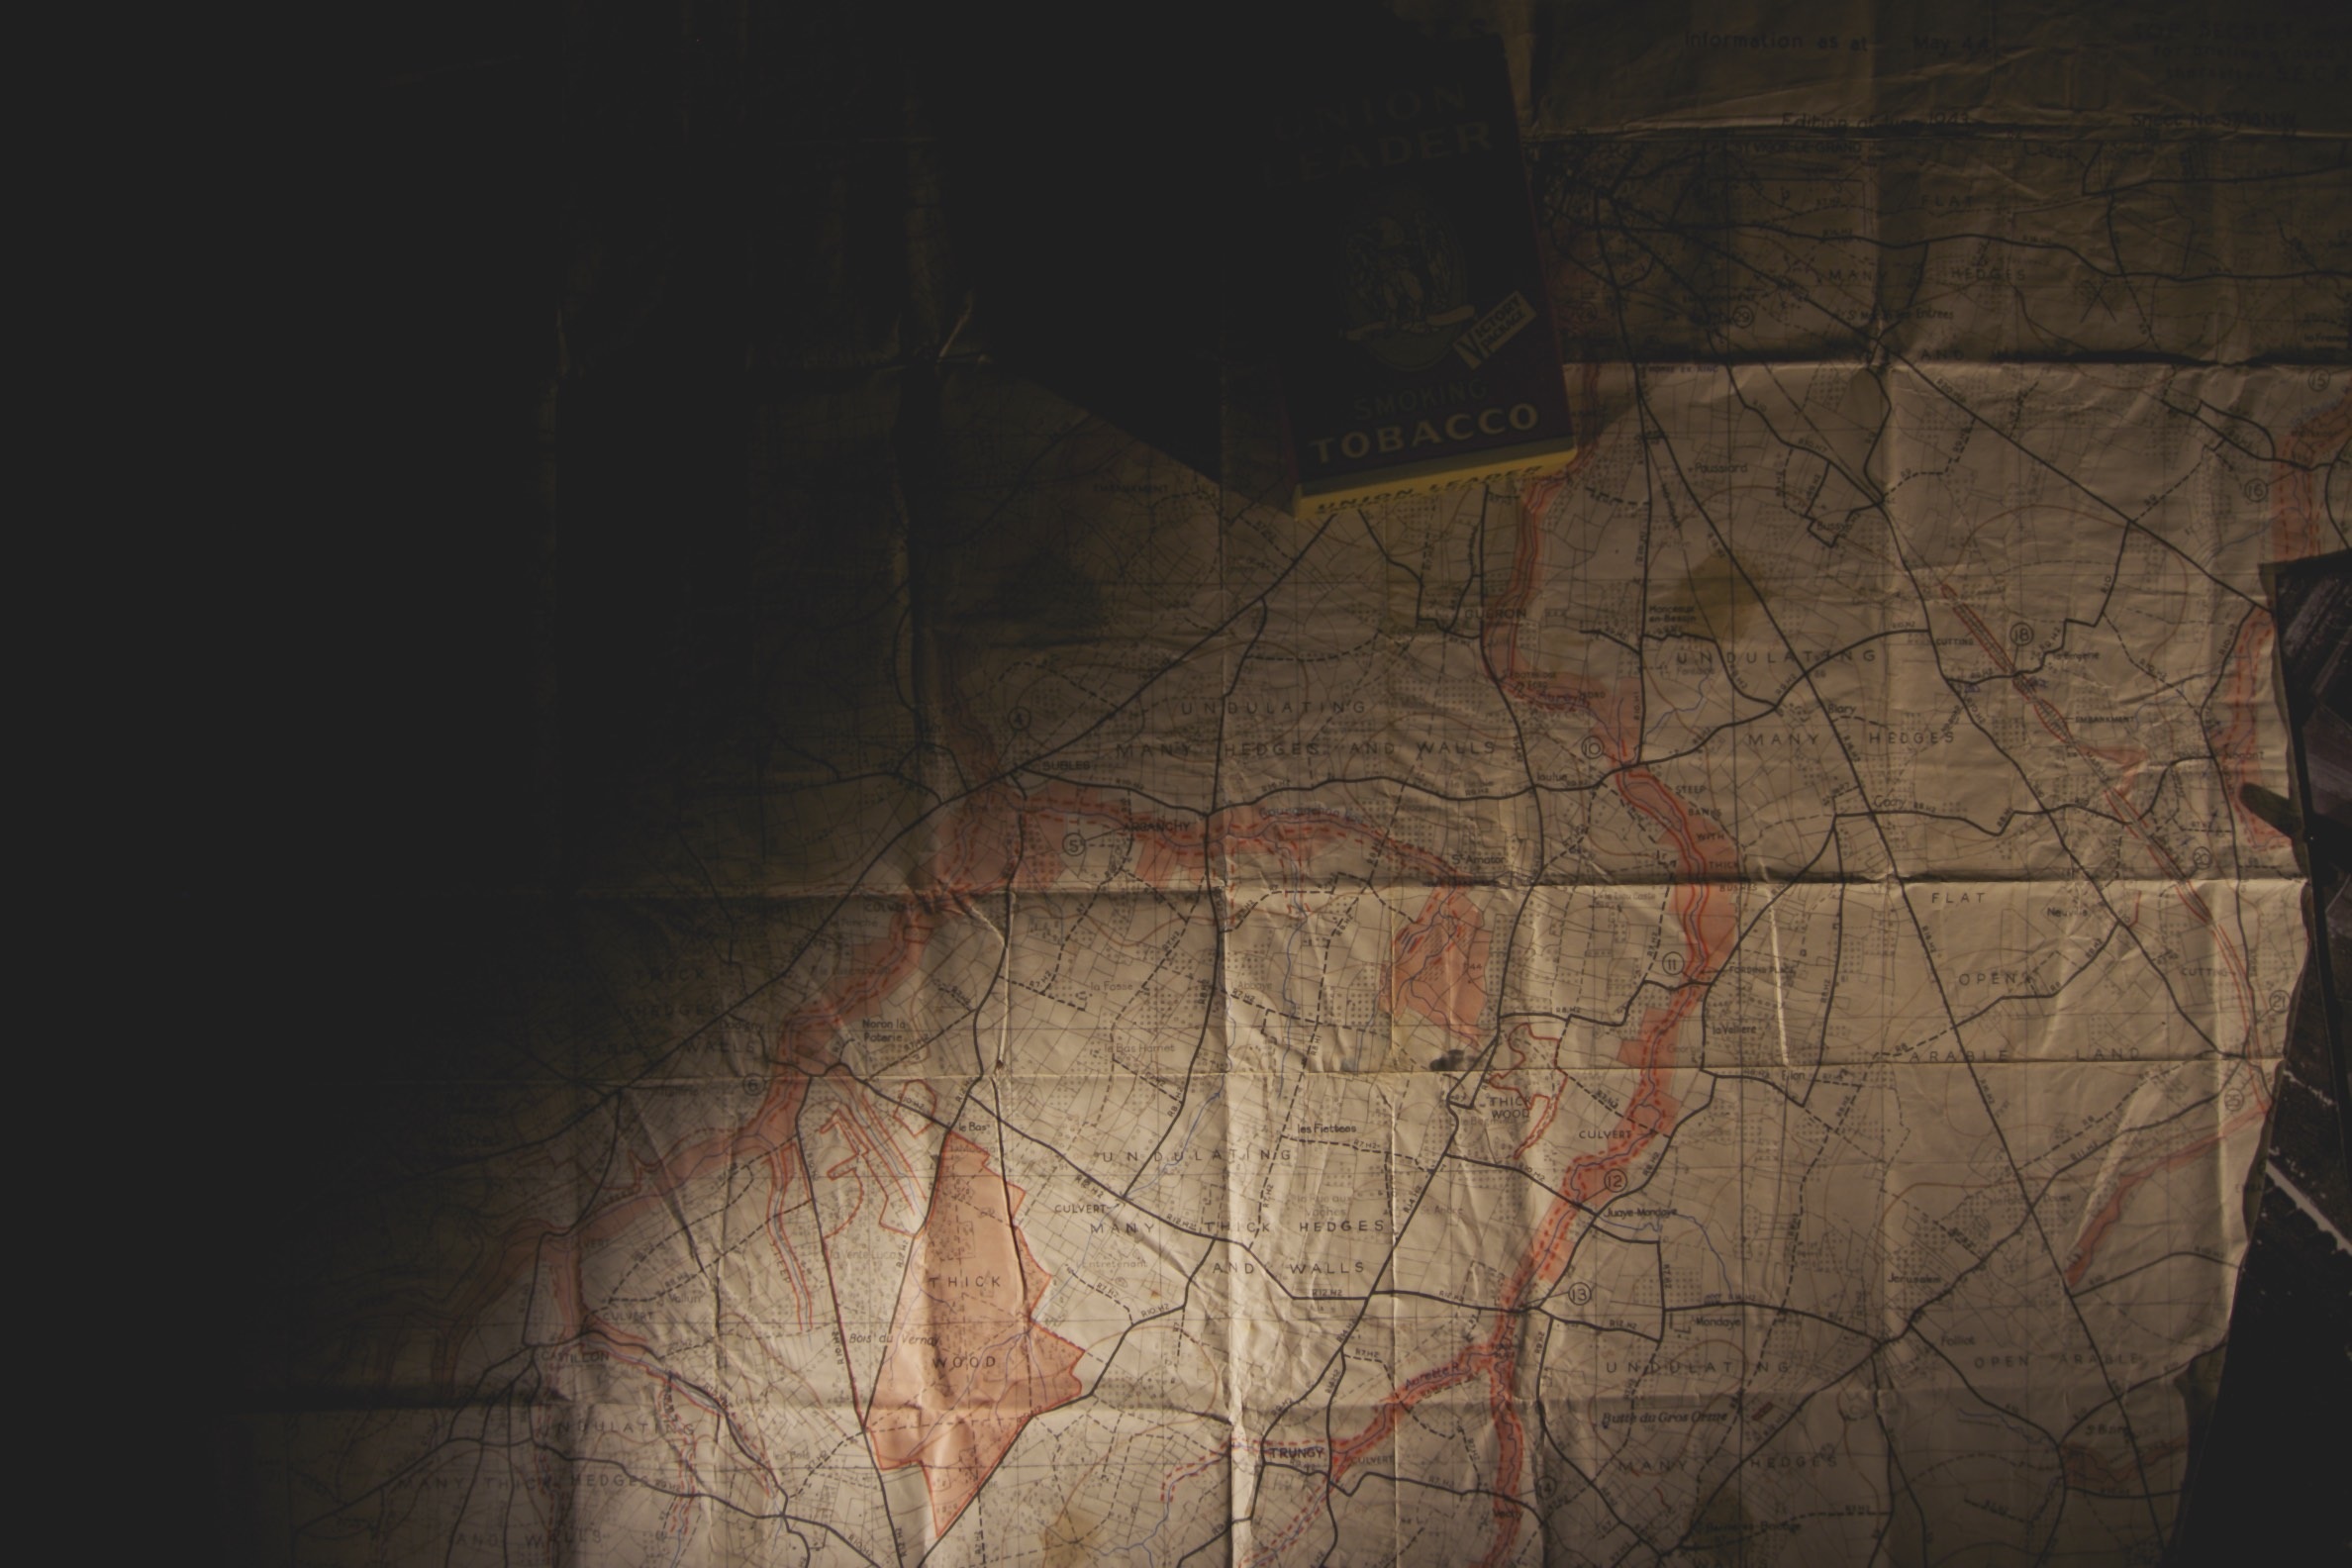
light, vintage, antique, texture, old, travel, reflection, journey, color, darkness, paper, map, geography, atlas, cartography, navigation, shape, screenshot, aged, topography